Mad-Croc Racing

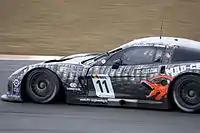
A Mad-Croc Corvette C6.R competing in the 2010 FIA GT1 World Championship

Mad-Croc Racing was an auto racing team that competed in the FIA GT1 World Championship. It was formed as the result of a collaboration between the Belgian Selleslagh Racing Team (SRT) and DKR Engineering of Luxembourg. The team took its name from the Mad-Croc brand of energy products that sponsored the team. The team ran a pair of Corvette C6.Rs in the championship, with SRT and DKR taking responsibility for one car each. In 2022 it was announced that the team will be partnering with AAS Motorsport in a m customer entry of a Bentley Continental GT3.